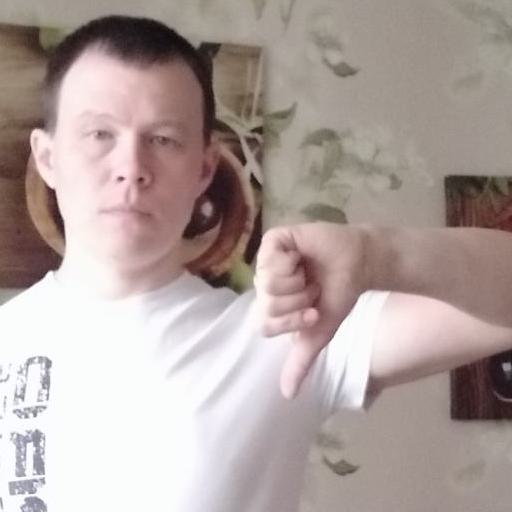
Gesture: dislike